Subjective well-being

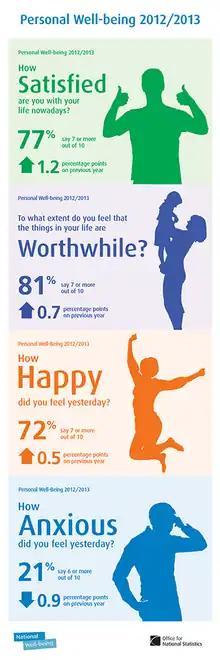
Personal wellbeing in the UK 2012–13

Subjective well-being (SWB) is a concept of well-being (happiness) that focus on evaluations from the perspective of the people who's lives are being evaluated rather than from some objective viewpoint. SWB measures often rely on self-reports, but that does not make them SWB measures. Objective measures of wellbeing are also sometimes measured with self-reports and SWB can also be measured with informant ratings.